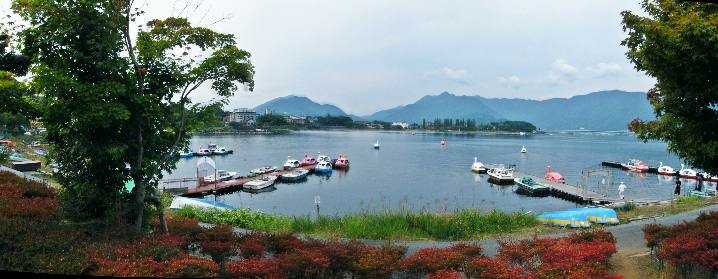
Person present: No